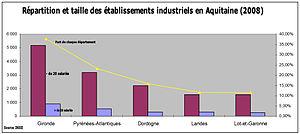
Répartition des établissements industriels par département de l'Aquitaine en 2008
L'Aquitaine est une ancienne région administrative du Sud-Ouest de la France. Elle comprenait cinq départements : la Dordogne, la Gironde, les Landes, le Lot-et-Garonne et les Pyrénées-Atlantiques. Son chef-lieu, Bordeaux, en était aussi la plus grande ville. Cette région administrative tirait son nom d'une partie de la Gaule, dont les contours ont évolué depuis l'Antiquité pour se fixer au XIIᵉ siècle à l'ensemble du Poitou, du Limousin, de l'Angoumois, de la Saintonge, du Périgord et de la Gascogne regroupés autour de Bordeaux dans le Duché d'Aquitaine. Ses habitants étaient appelés les Aquitains.